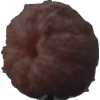
Label: orange_peeled